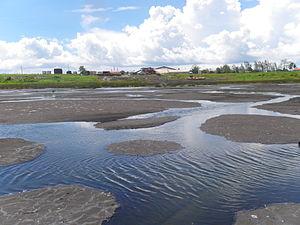
La Brea est une ville du sud-est de Trinité, situé au nord de Point Fortin et au sud de Rousillac et de San Fernando. La Brea est surtout connue comme le site de Pitch Lake, un lac d'asphalte naturel. La ville a une superficie de 52 km² et compte 18 000 habitants.
Pitch Lake, situé à La Brea, ville de Trinité-et-Tobago, est un des plus grands lac d'asphalte naturel du monde. Le lac couvre environ 40 hectares et son point le plus profond atteint les 75 mètres.